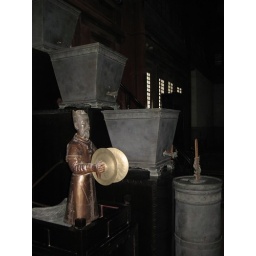
Water clock in the drum tower